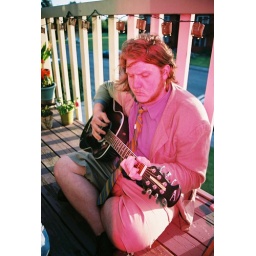
color play roll. shot on my canon slr. these photos are shot with my kitchen wall in mind.